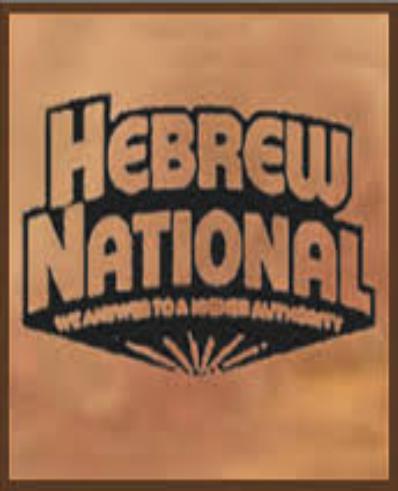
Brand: Hebrew National
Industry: Food